John Opper

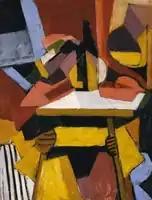
John Opper, Untitled, oil on canvas, 1935, 24 x 18 inches. Smithsonian Art Museum

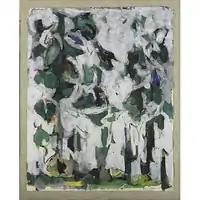
John Opper, Untitled, mixed media on paper mounted on board, 1950, 25 1/2 x 20 inches

Among the artists he met in the Artists Union there were several who shared Opper's doubts concerning social realism. Balcomb Greene, who, in 1936 became the first chairman of American Abstract Artists, provided one such influence in the direction of abstractionism. As Opper put it, "he was one of the first to argue that there is probably something in art besides the image that you show." Another motivation for his transition to abstractionism came from his feeling for color. During the time that his work was still representational, the reviews he received in New York newspapers noted his facility in handling color. He later explained that some of his motivation for abandoning representation came partly from his feeling for color. In 1968 he said, "the more I became aware of color and design the more I came in conflict with the object that I was painting. So it soon became a problem either I let the color go — and keep the composition as it should be, naturalistically or representationally — or I should take freedom with color and design."